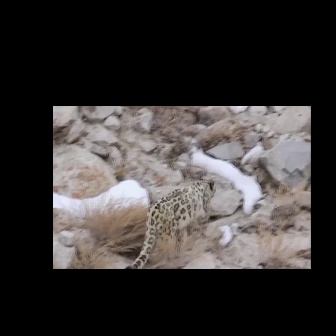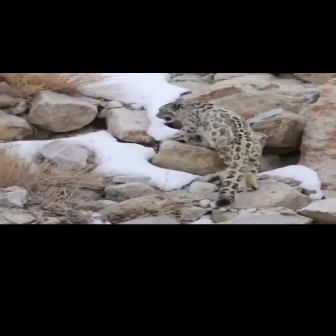
  Please identify the target specified by the bounding box [122,175,216,269] in the first image and locate it in the second image. Return the coordinates in [x_min,y_min,x_max,y_max] format.
Answer: [154,98,262,206]